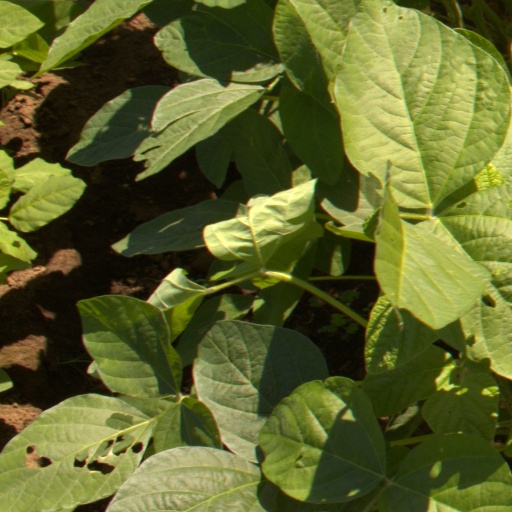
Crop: soybean